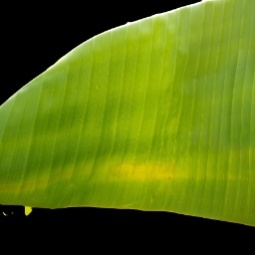
Label: Zinc